Harriet Martineau

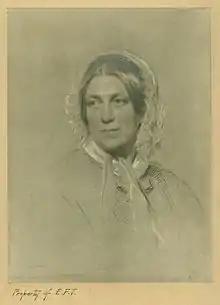
Martineau in her later years, painted by George Richmond

Martineau edited a volume of "Letters on the Laws of Man's Nature and Development", published in March 1851. Its epistolary form is based on correspondence between her and the self-styled scientist Henry G. Atkinson. She expounded the doctrine of philosophical atheism, which she thought the tendency of human belief. She did not deny a first cause but declared it unknowable. She and Atkinson thought they affirmed man's moral obligation. Atkinson was a zealous exponent of mesmerism. The prominence given to the topics of mesmerism and clairvoyance heightened the general disapproval of the book. Literary London was outraged by its mesmeric evolutionary atheism, and the book caused a lasting division between Martineau, her beloved brother, James who had become a Unitarian cleric, and some of her friends.